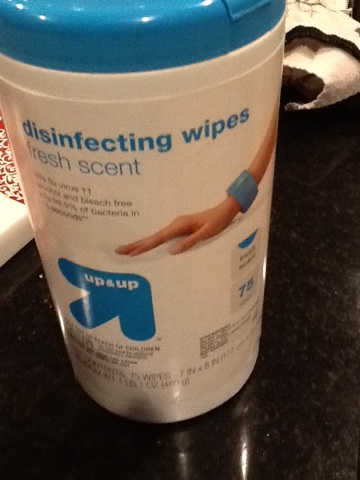Question: What is this?
Answer: disinfecting wipes